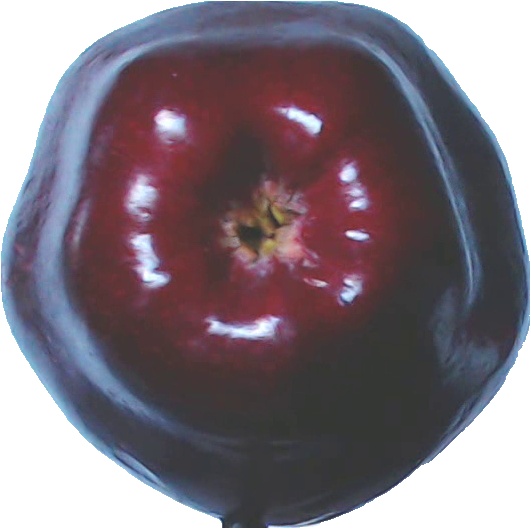
Label: apple_red_delicios_1